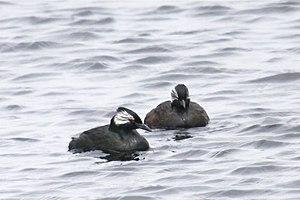
Le genre Rollandia comprend deux espèces d'oiseaux aquatiques appartenant à la famille des Podicipedidae.